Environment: real
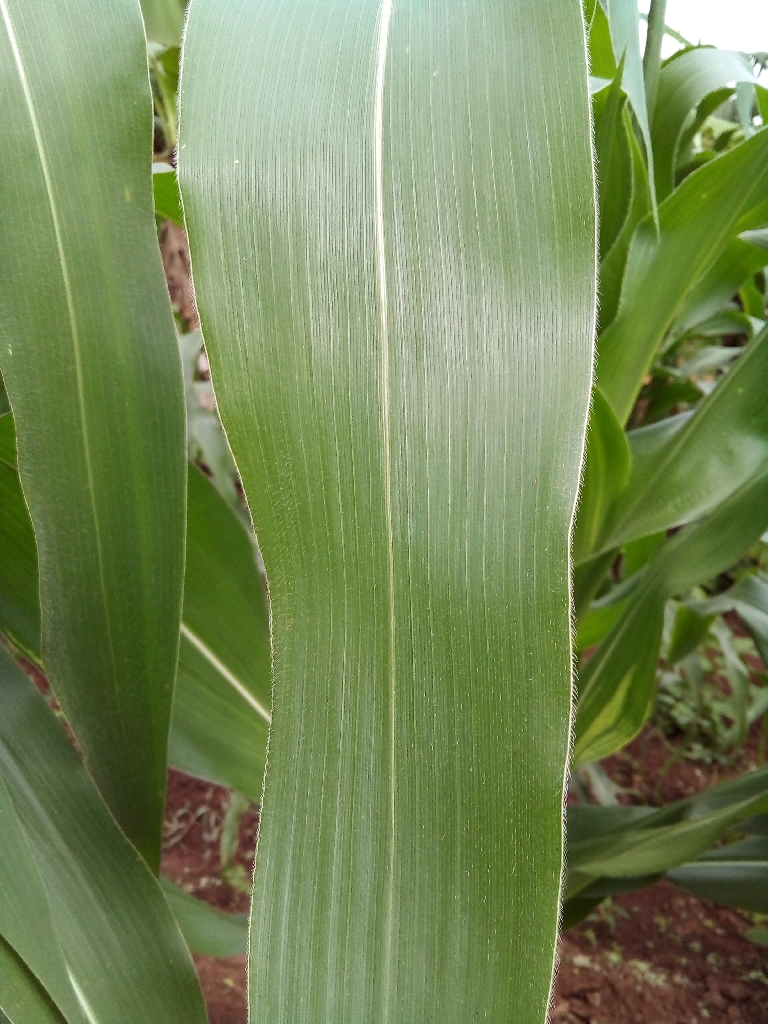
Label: healthy